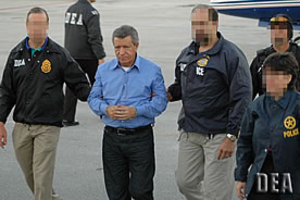
Cet article établit une liste chronologique des conflits survenus depuis les guerres d'indépendance des pays latino-américains et ayant opposé ou impliqué ces États.